Breakfast in the Ruins

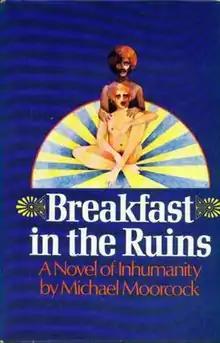
Dust-jacket from the first edition.

Breakfast in the Ruins: A Novel of Inhumanity is a 1972 novel by Michael Moorcock, which mixes historical and speculative fiction. It was first published in the United Kingdom by the New English Library. The novel centres on Karl Glogauer, who is also the protagonist of Moorcock's Nebula Award winning novella, "Behold the Man", his homosexual exploits with an unnamed man from Nigeria, and his fantasies of the past and lives that he could have led.